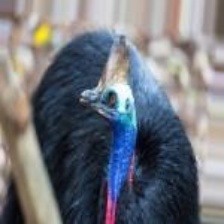
Species: CASSOWARY
Scientific name: CASUARIUS